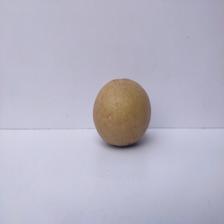
Size: Large